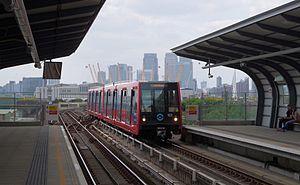
Pontoon Dock est une station du métro de Londres. Elle se situe dans le quartier de Silvertown, dans le district de Newham.